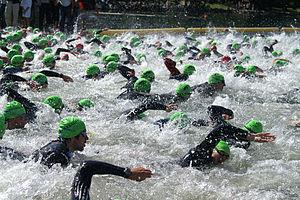
La traversée du lac de Gérardmer est une épreuve sportive traditionnelle de natation en eau libre qui consiste en la traversée de la longueur du lac de Gérardmer dans les Vosges. Le lac, même si cela n'implique pas sa traversée, accueille annuellement l'épreuve de natation du triathlon de Gérardmer.